India–United Kingdom bus routes

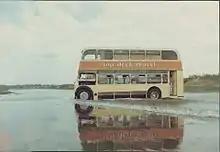
A Topdeck Travel bus in India, 1983

A bus named "Albert" was run by Albert Travel from May 1968. The venture was started by British travel agent and Australian resident Andy Stewart, who purchased a 1947 Albion Motors CS Venturer double-decker bus from the New South Wales Department of Government Transport; the bus had previously operated the number 2004 service in Sydney. Stewart managed to reduce the asking price from AU$1000 to AU$400 as the bus was not capable of going above and had a large dent in the rear. He fitted it out with bunk beds to suit 14 passengers, extra fuel tanks and drinking water supply. There was also heating in the lower deck, a radio and cassette player, a reading and dining saloon and a kitchen with a gas cooker and sink.